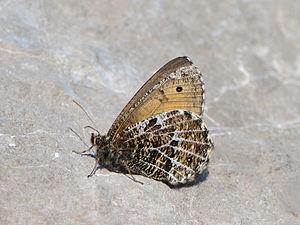
Le Chamoisé des glaciers ou Harpie ou Satyre Aëllo ou Satyridé des glaciers (Oeneis glacialis) est un lépidoptère appartenant à la famille des Nymphalidae à la sous-famille des Satyrinae et au genre Oeneis.
Le Chamoisé des glaciers est une espèce de lépidoptères de la famille des Nymphalidae et de la sous-famille des Satyrinae. Elle est endémique des Alpes.